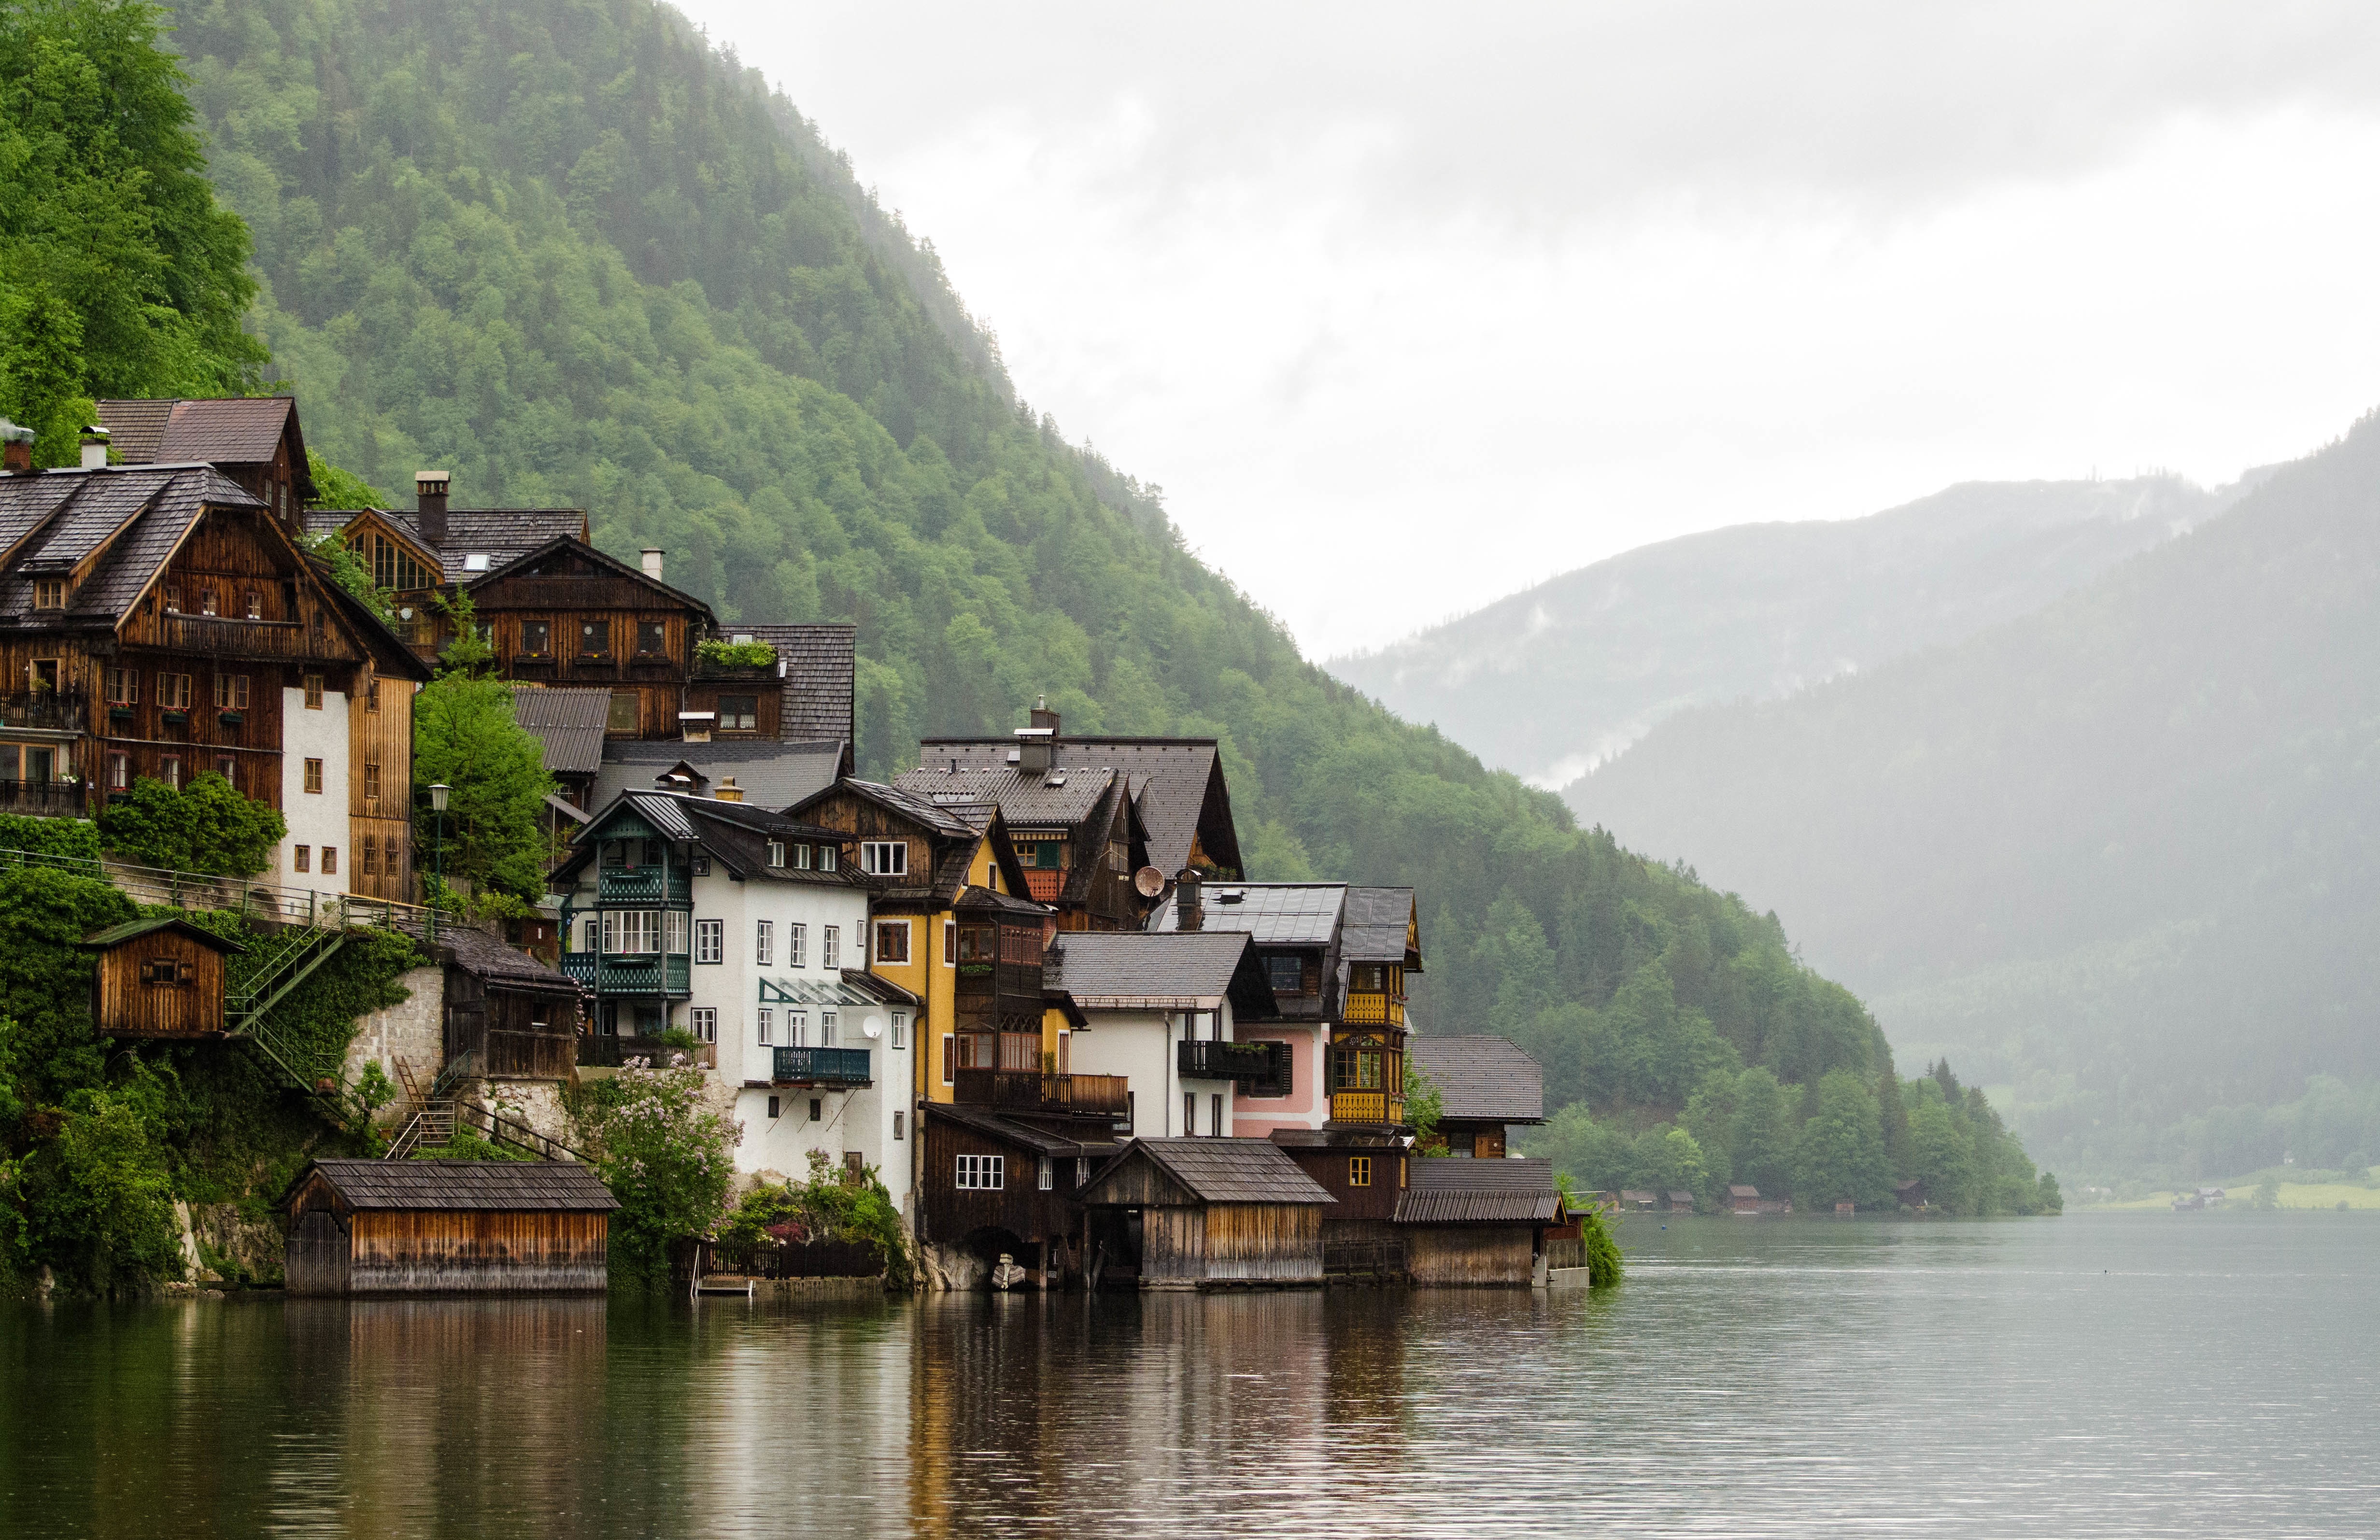
lake, river, mountain range, village, fjord, tourism, waterway, loch, landform, geographical feature, glacial landform